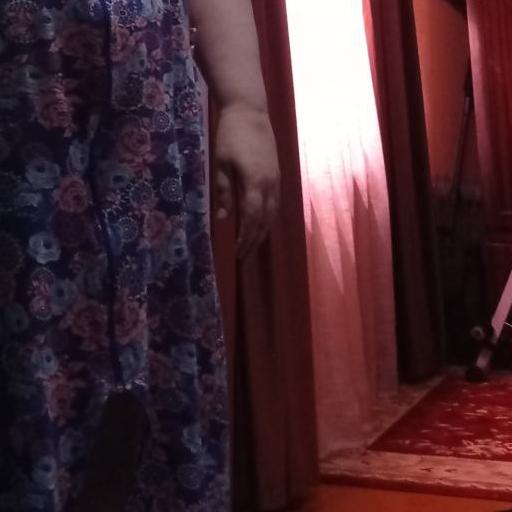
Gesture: no_gesture